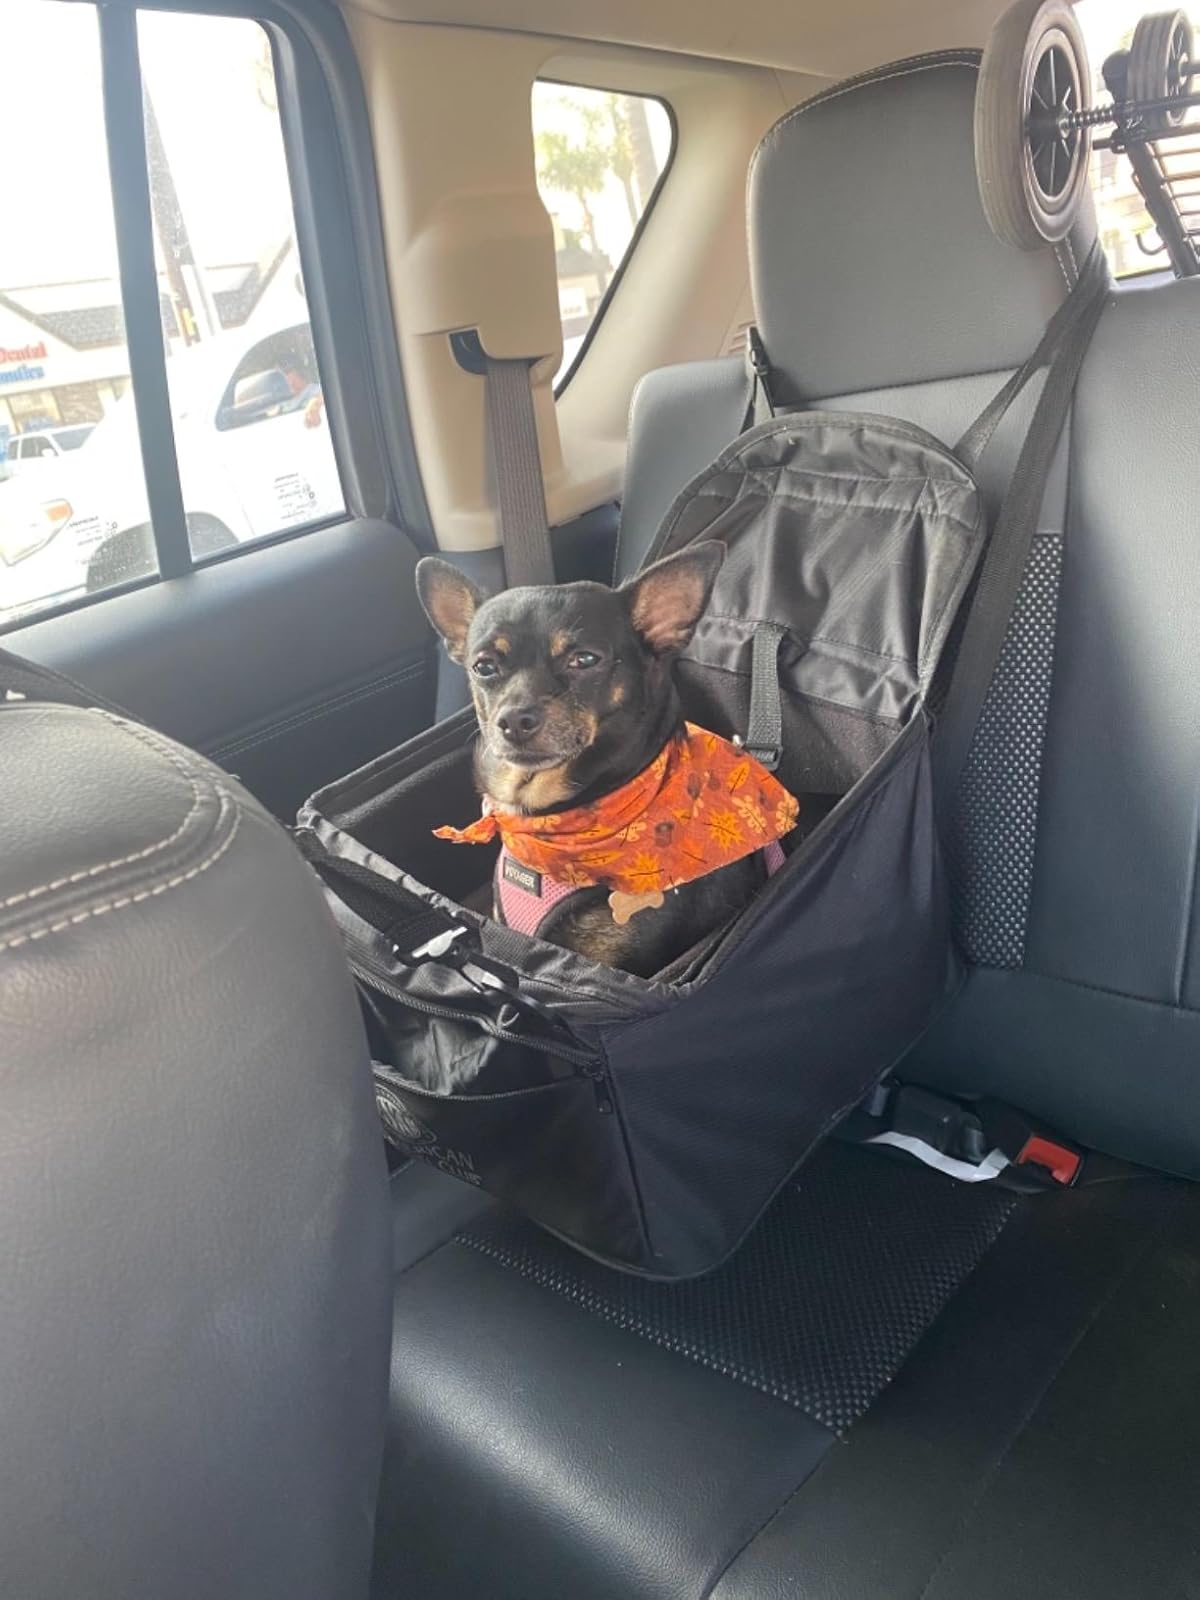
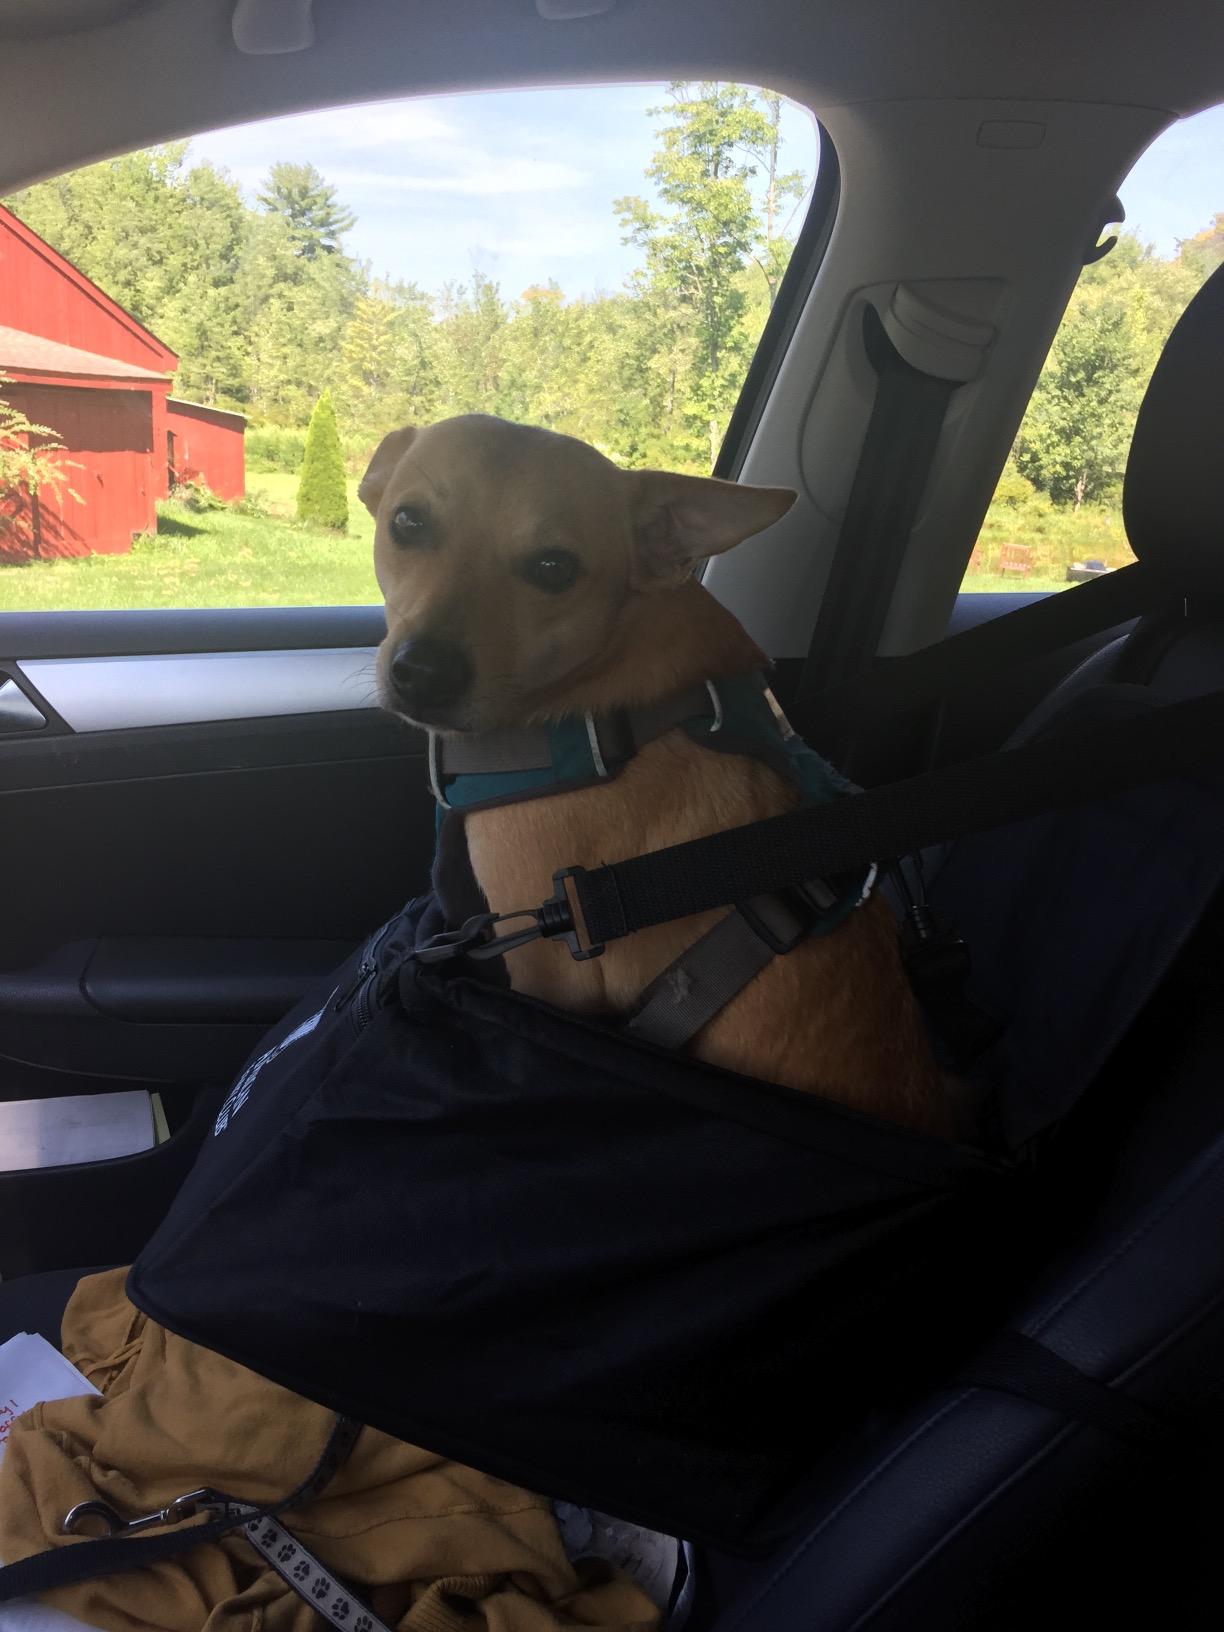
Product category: items_kennel
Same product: yes